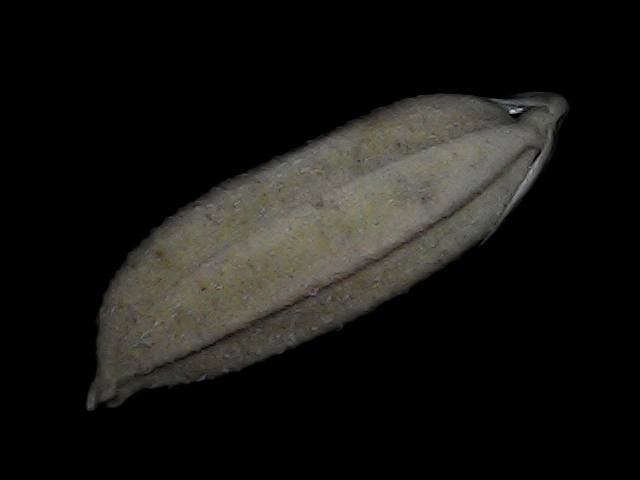
Rice variety: Bd72